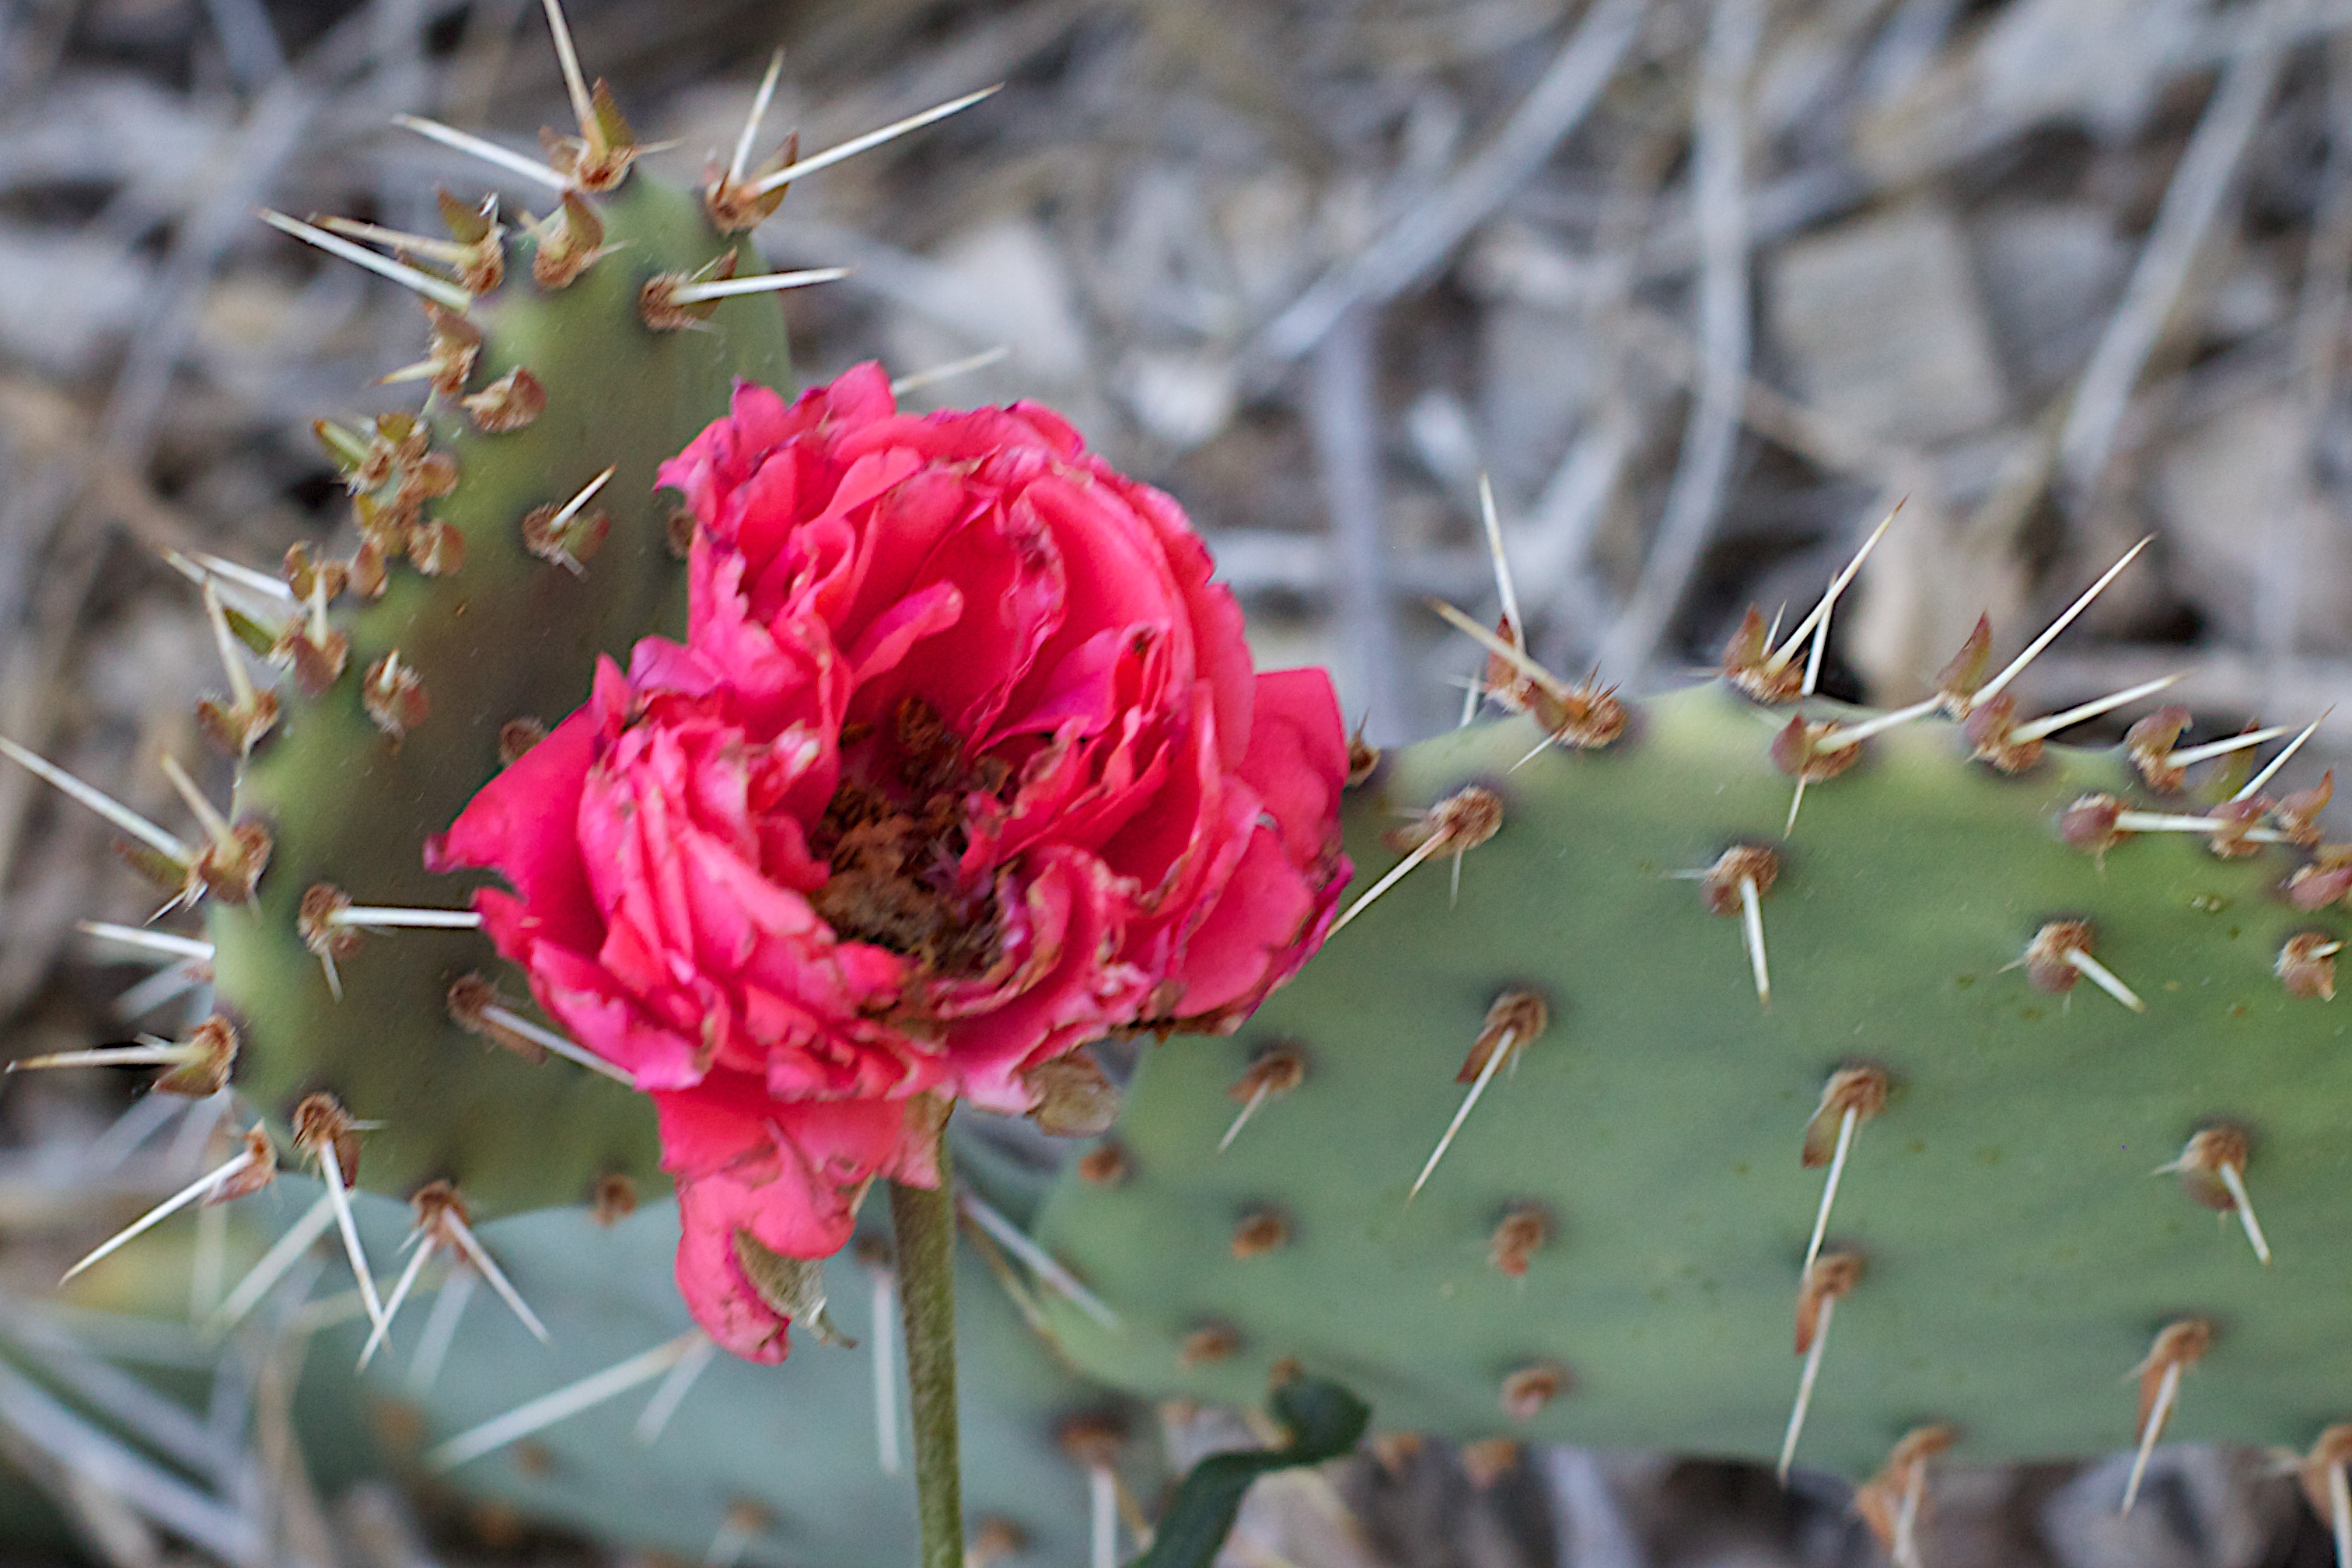
cactus, plant, flower, botany, flora, caryophyllales, flowering plant, prickly pear, plant stem, land plant, thorns spines and prickles, hedgehog cactus, eastern prickly pear